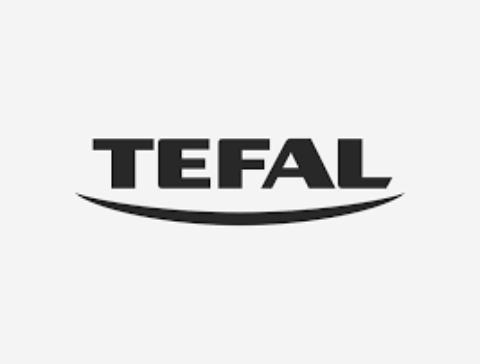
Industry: Necessities